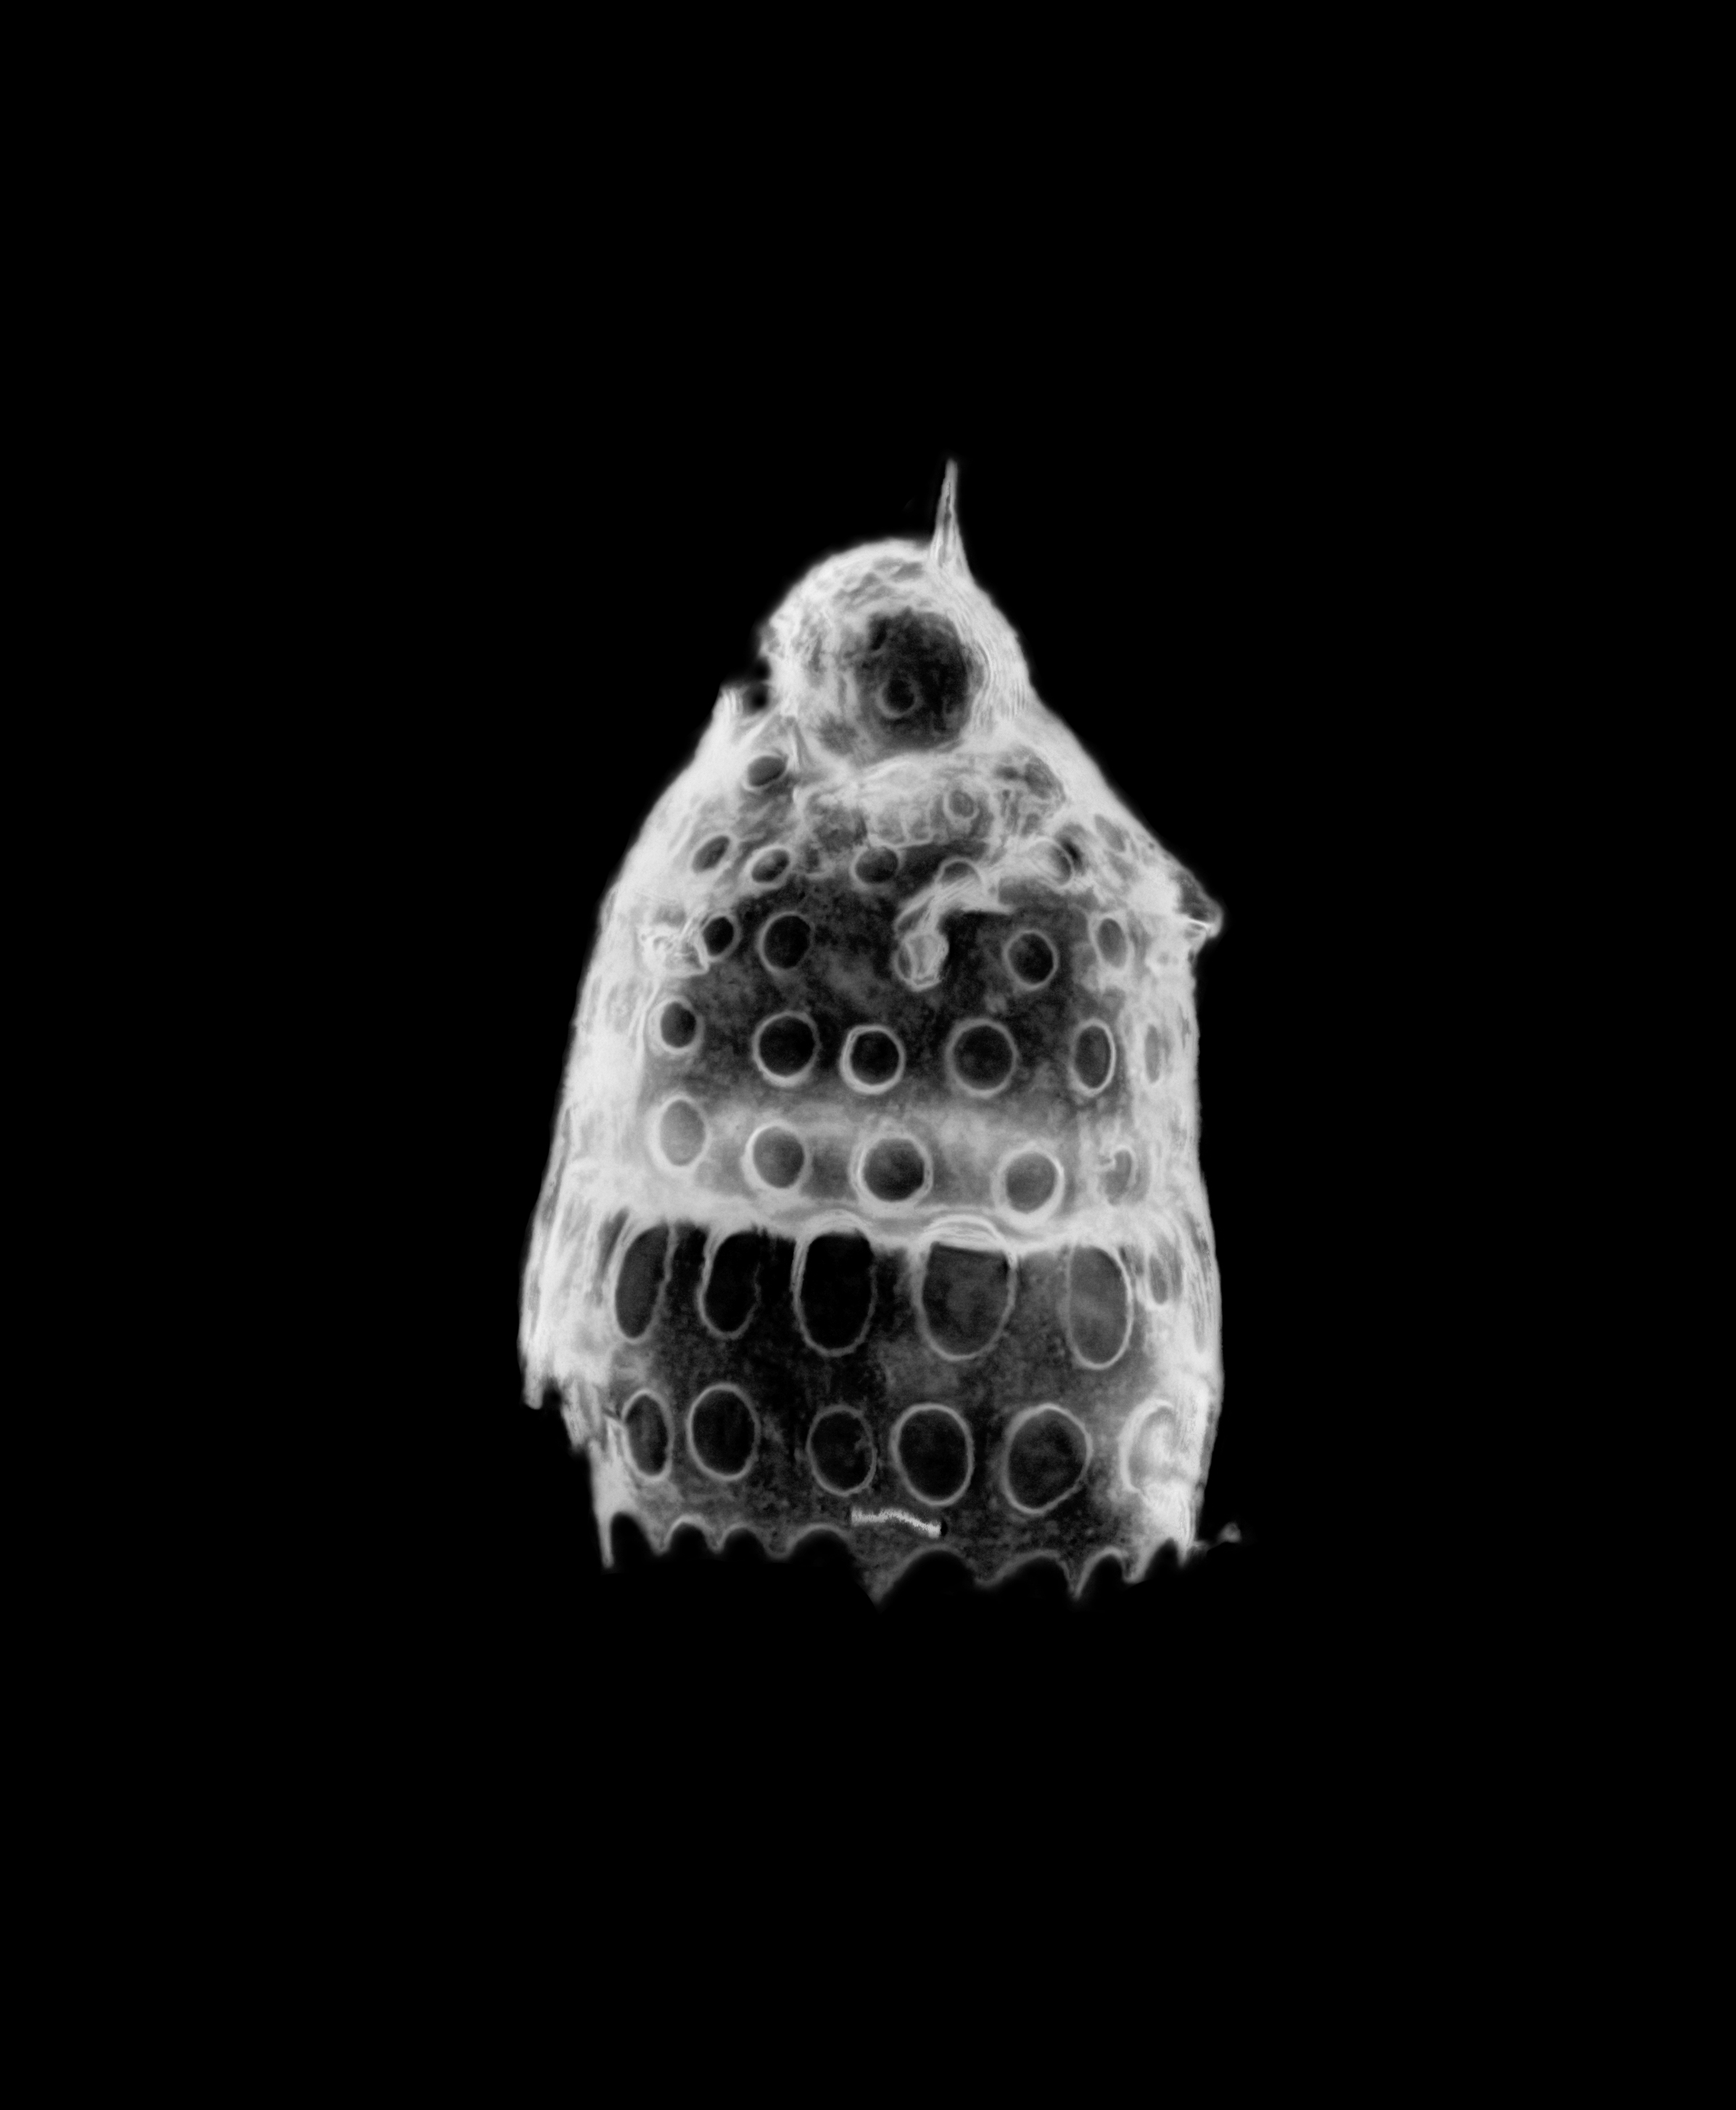
black and white, pattern, micro, skull, bone, marine, mikro, meer, radiolaria, protist, protists, protisten, einzeller, unicellular, protozoa, protozoen, protozoe, saltwater, plankton, mikroskop, mikrofotografie, mikrofoto, microscop, microphotography, einfarbig, schwarzerhintergrund, radiolarie, salzwasser, microphoto, radiolarien, monochrome photography